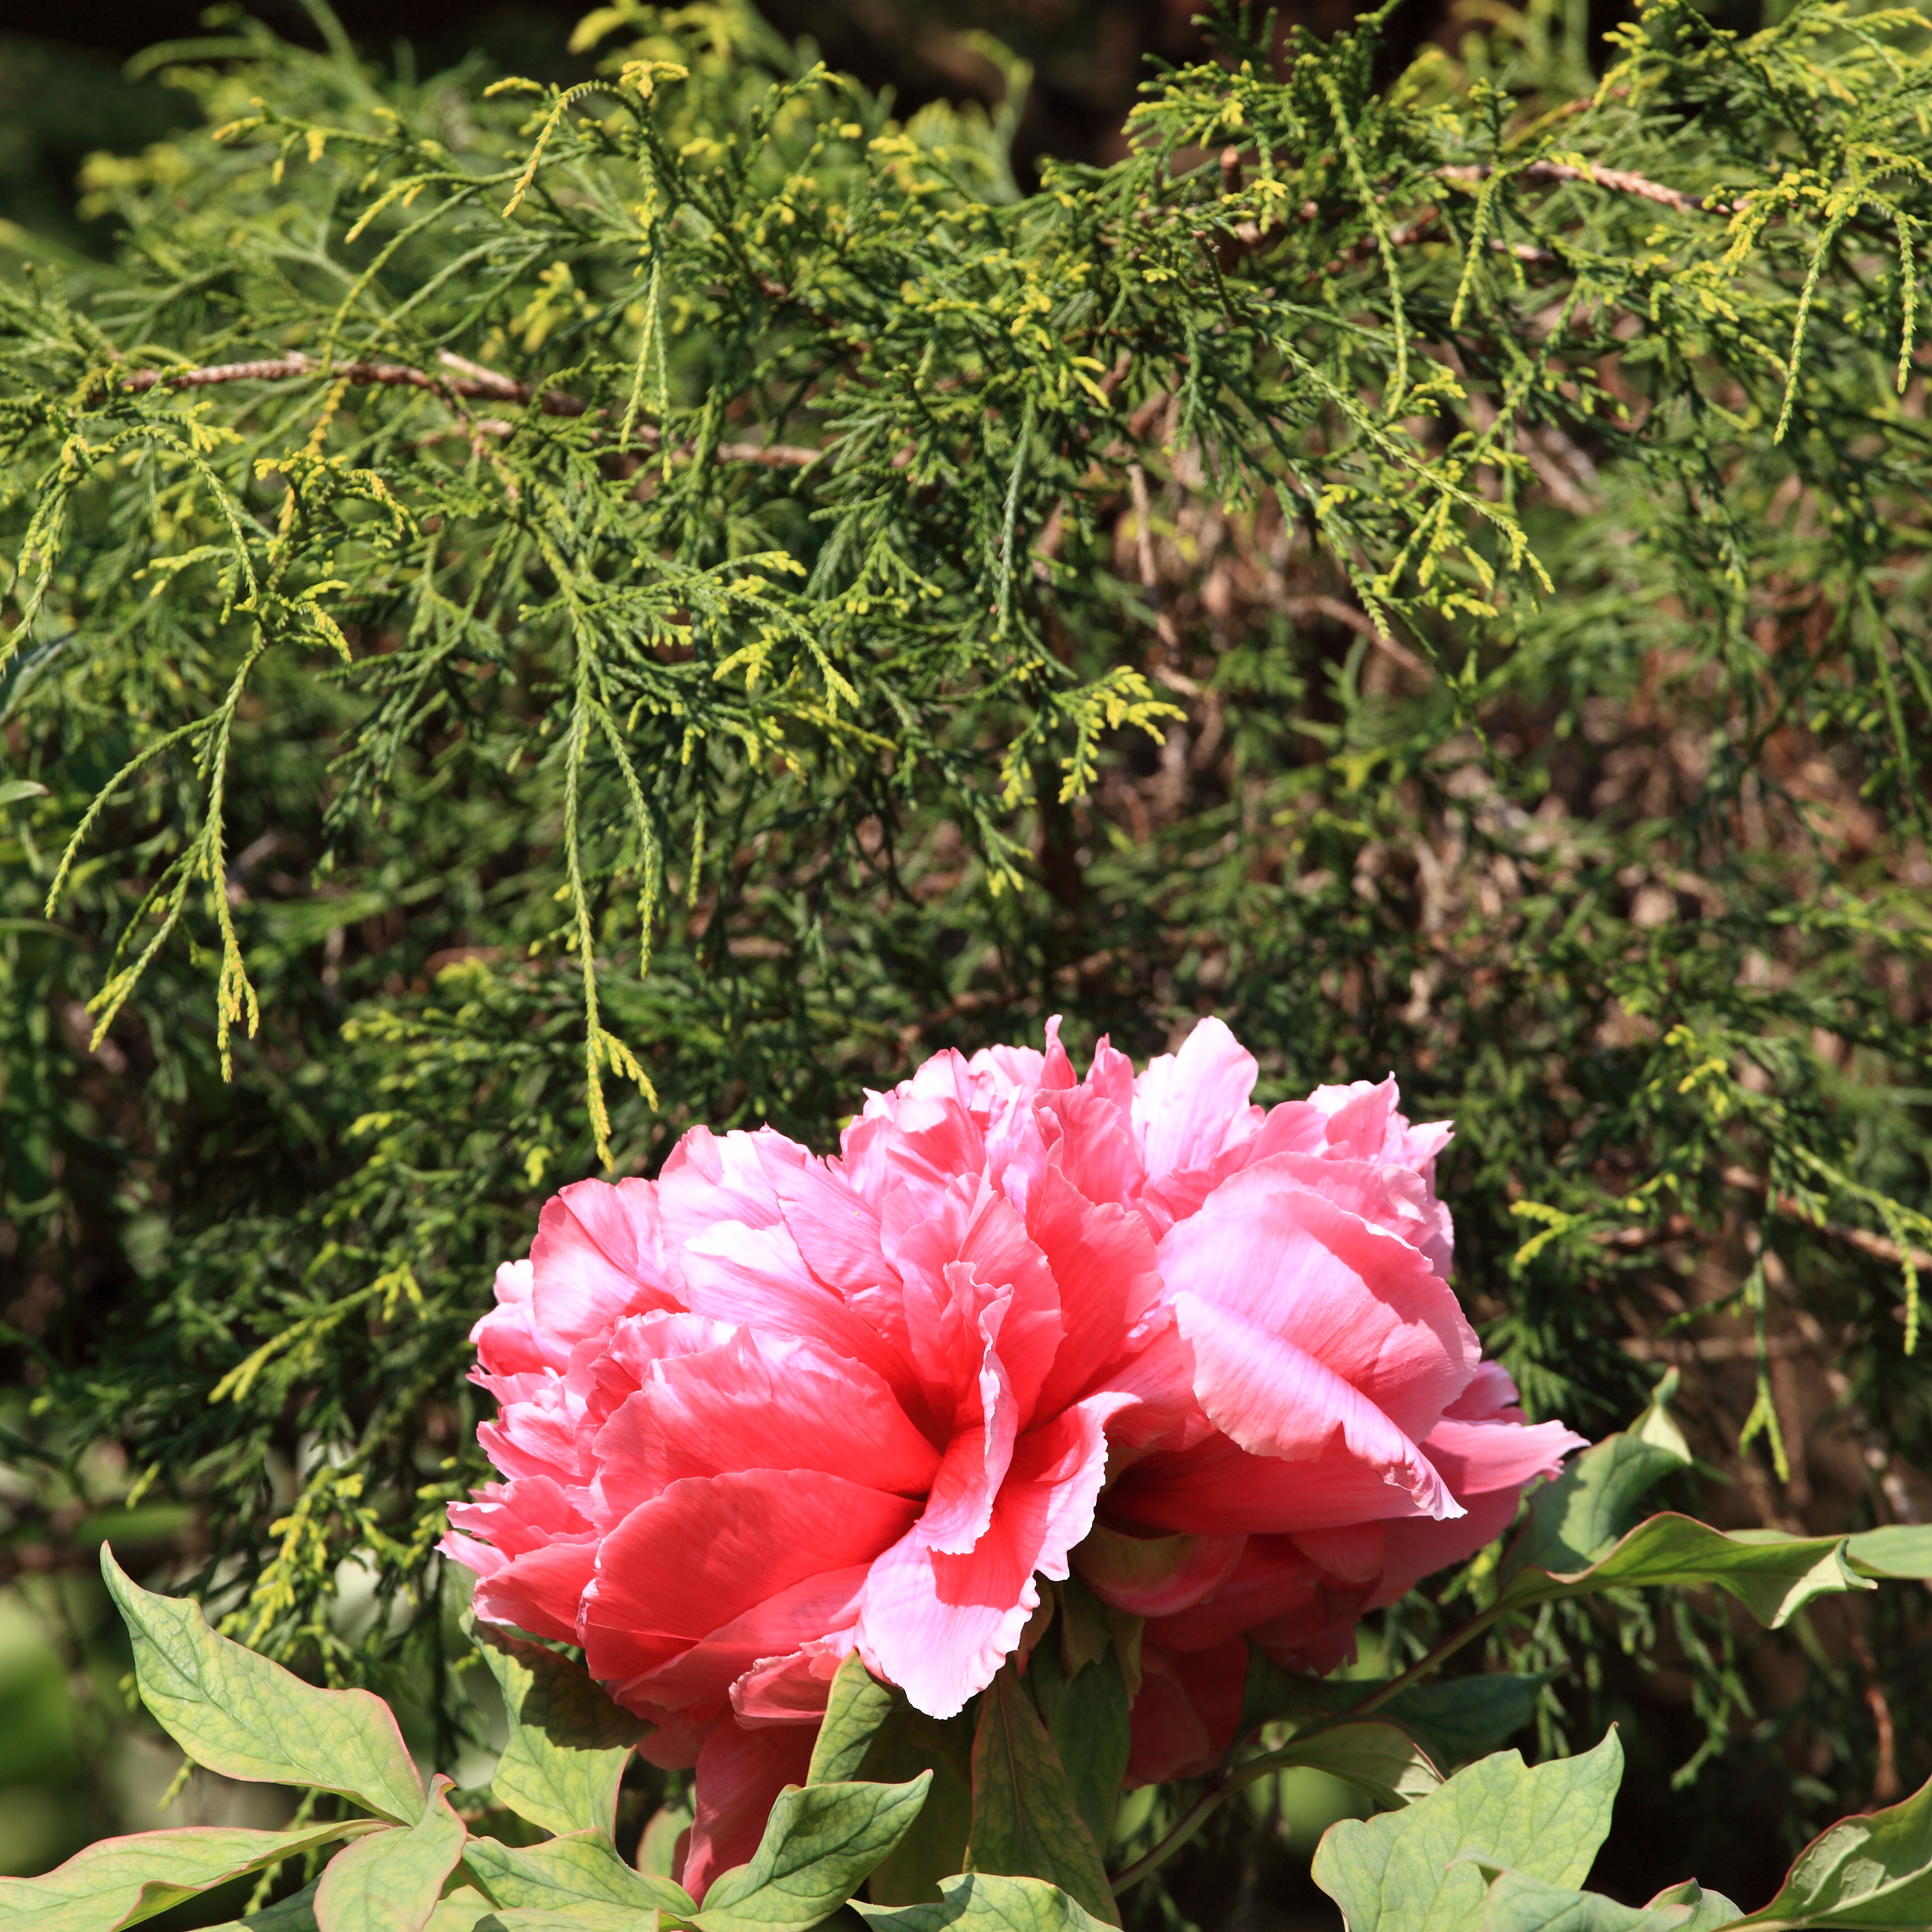
plant, flower, high, botany, flora, shrub, 5d, hires, markii, hi, res, resolution, peony, paeonia, lactiflora, flowering plant, woody plant, land plant